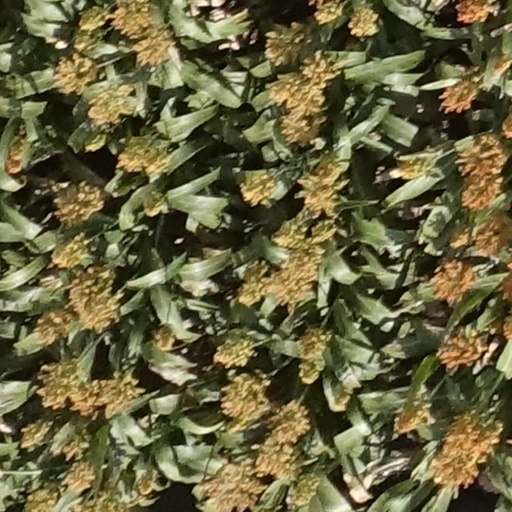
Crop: sorghum